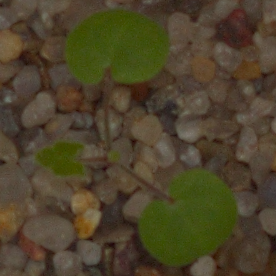
Label: smallflowered_cranesbill